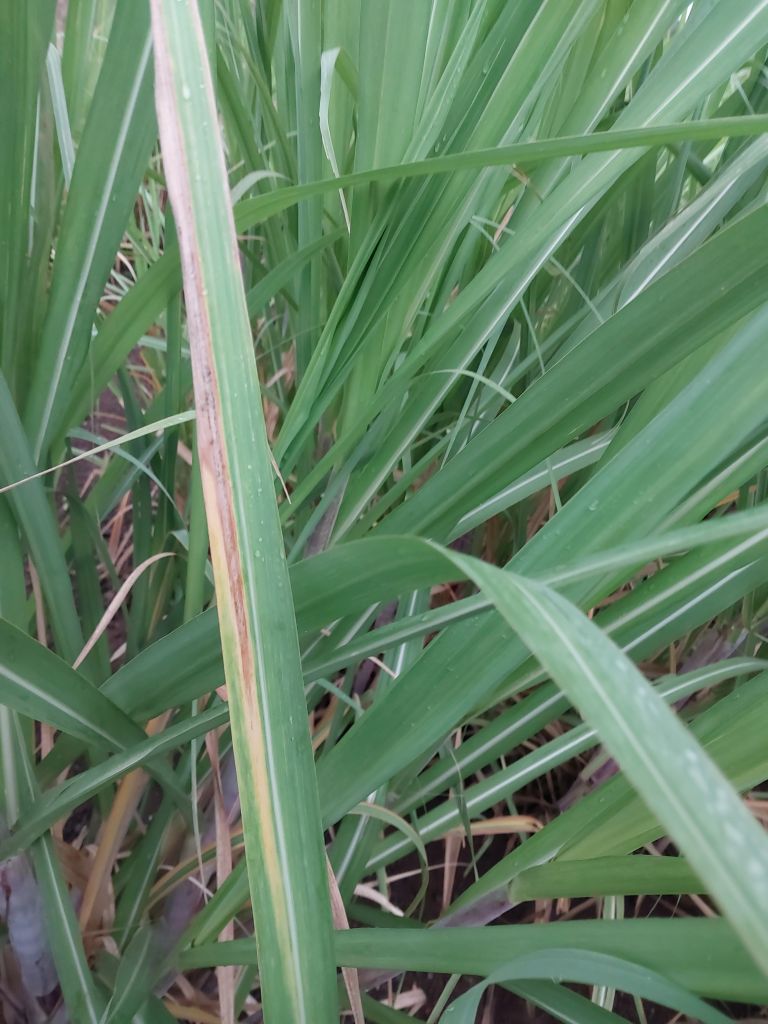
Label: Banded Chlorosis